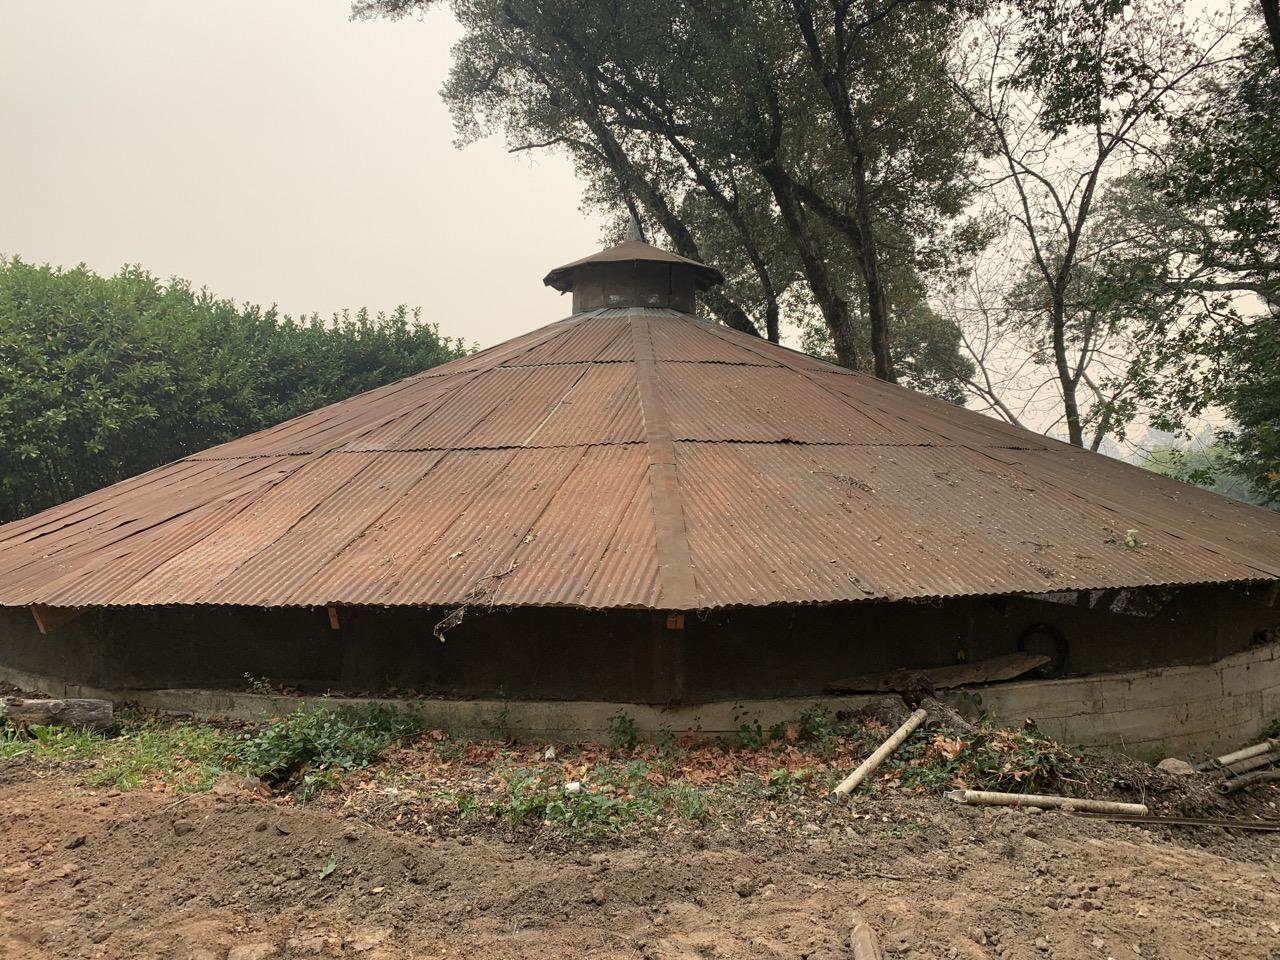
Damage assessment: no_damage